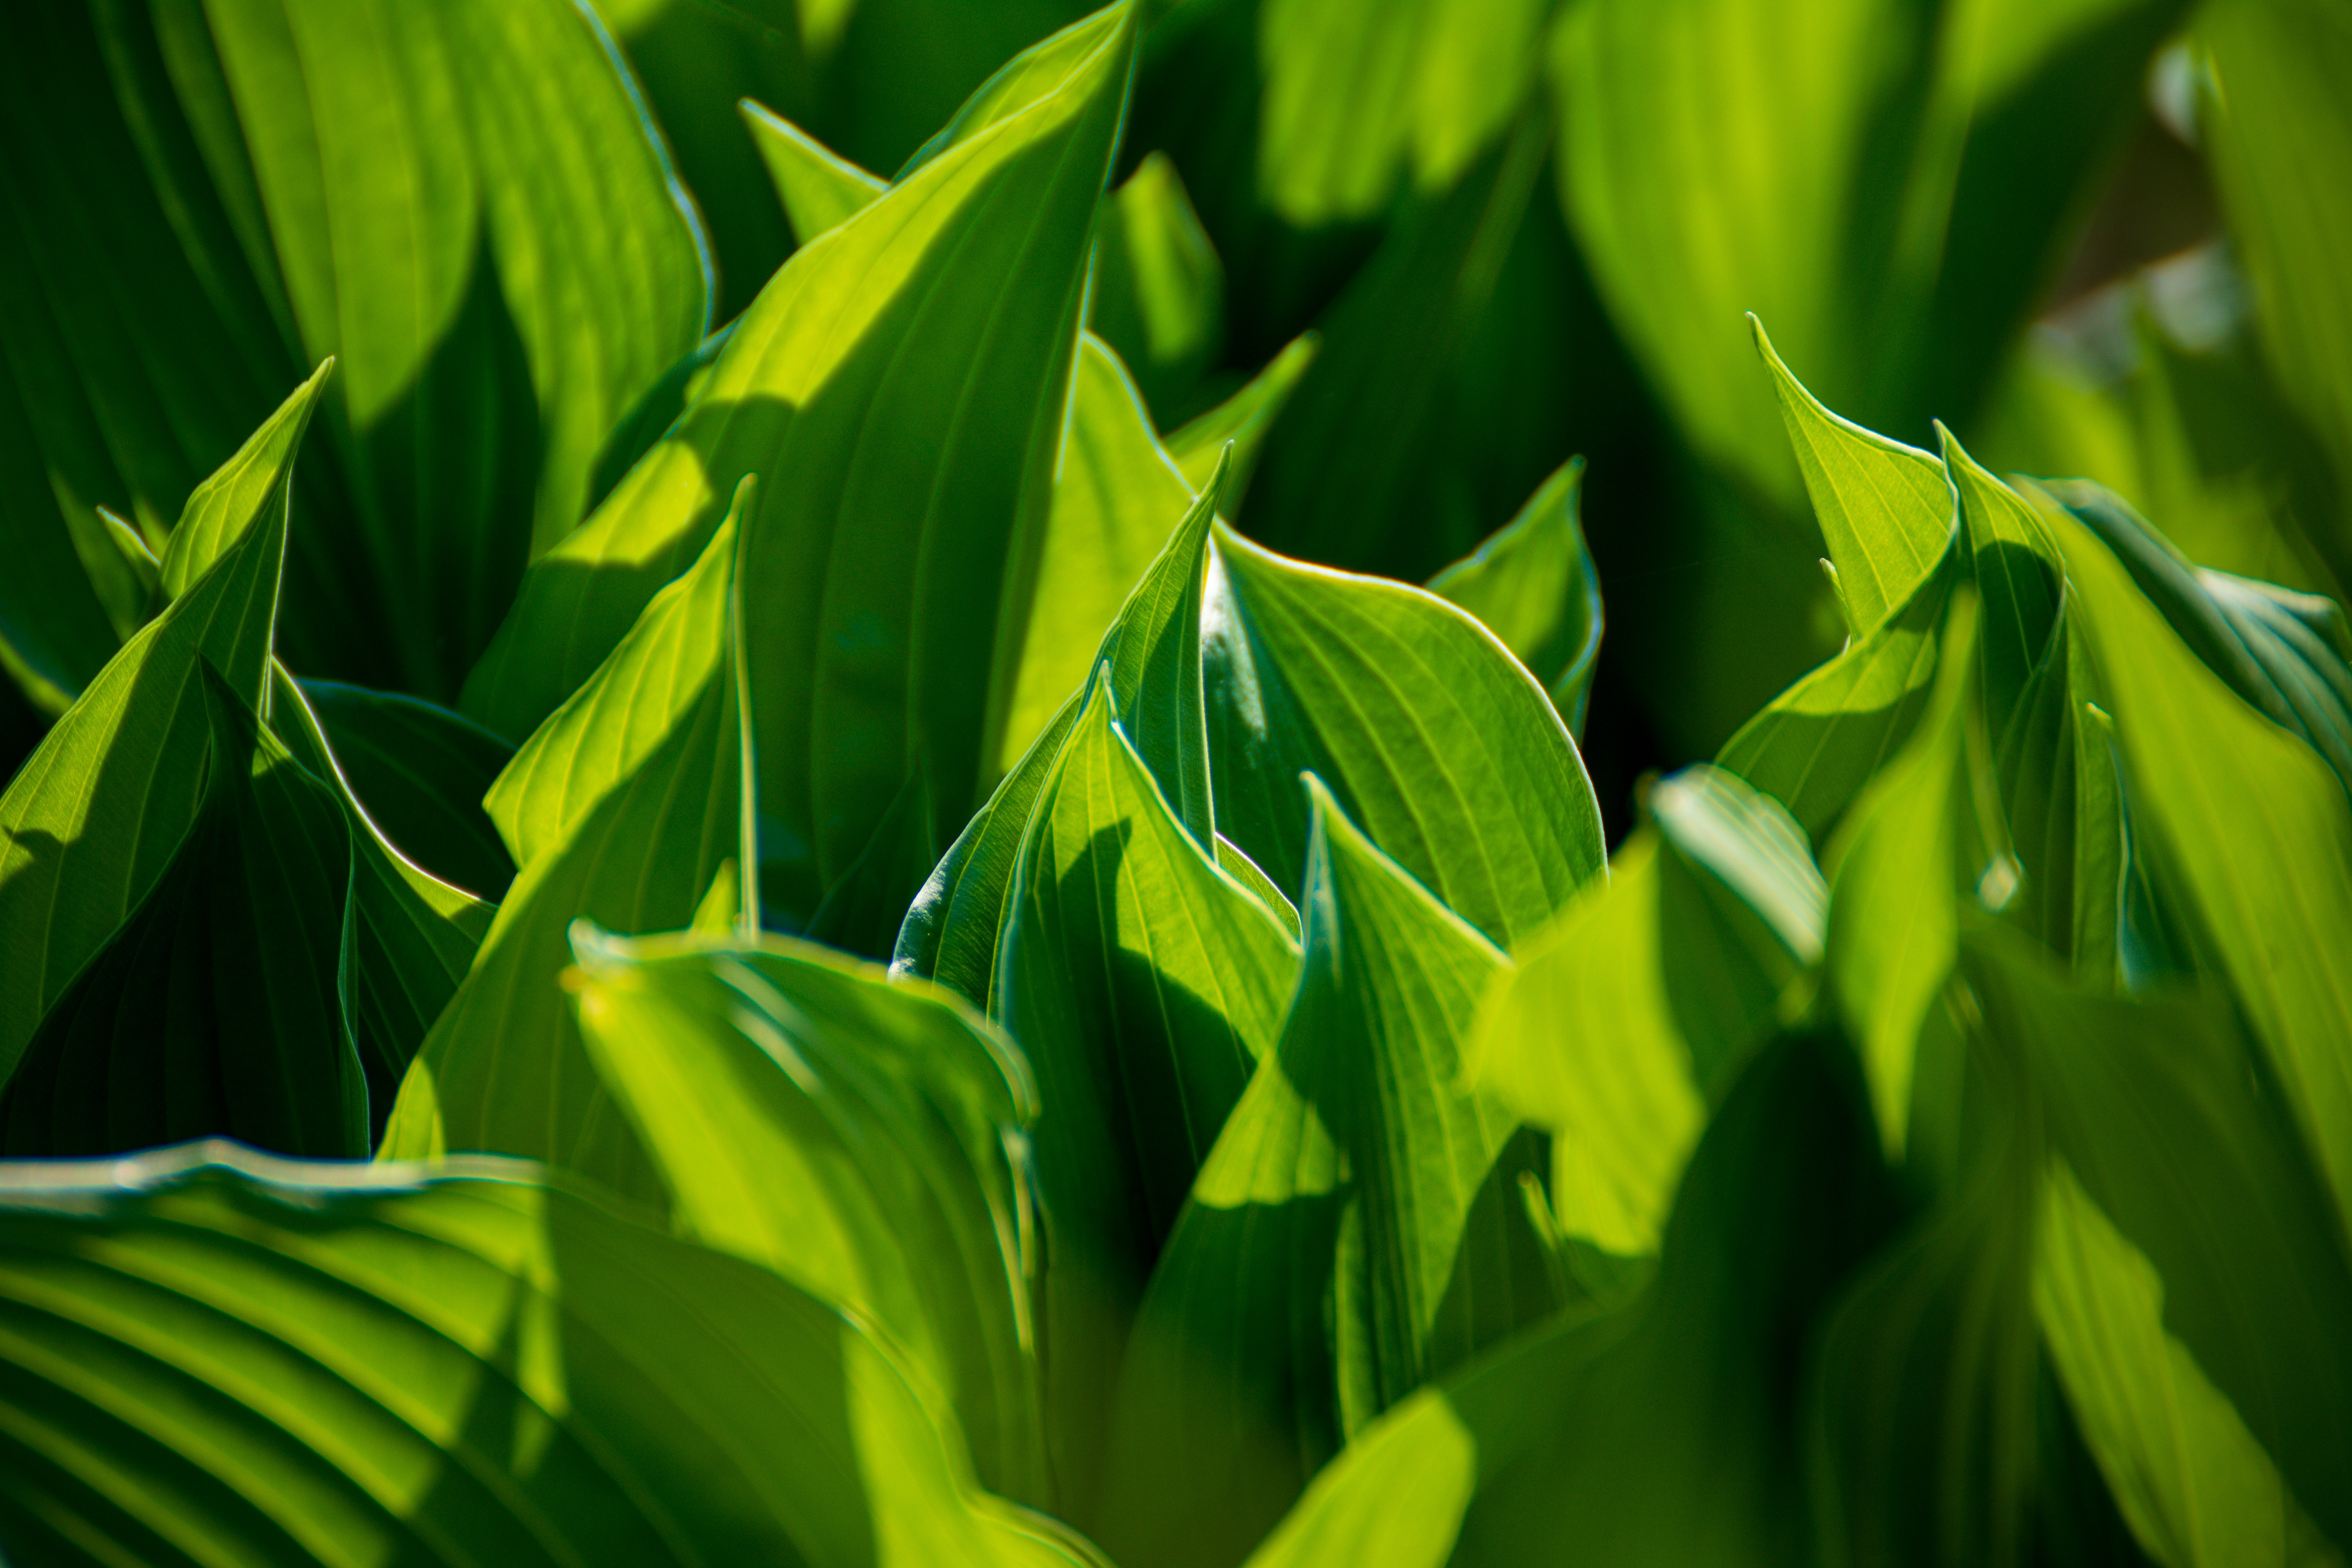
leaf, green, vegetation, plant, flower, terrestrial plant, flowering plant, plant stem